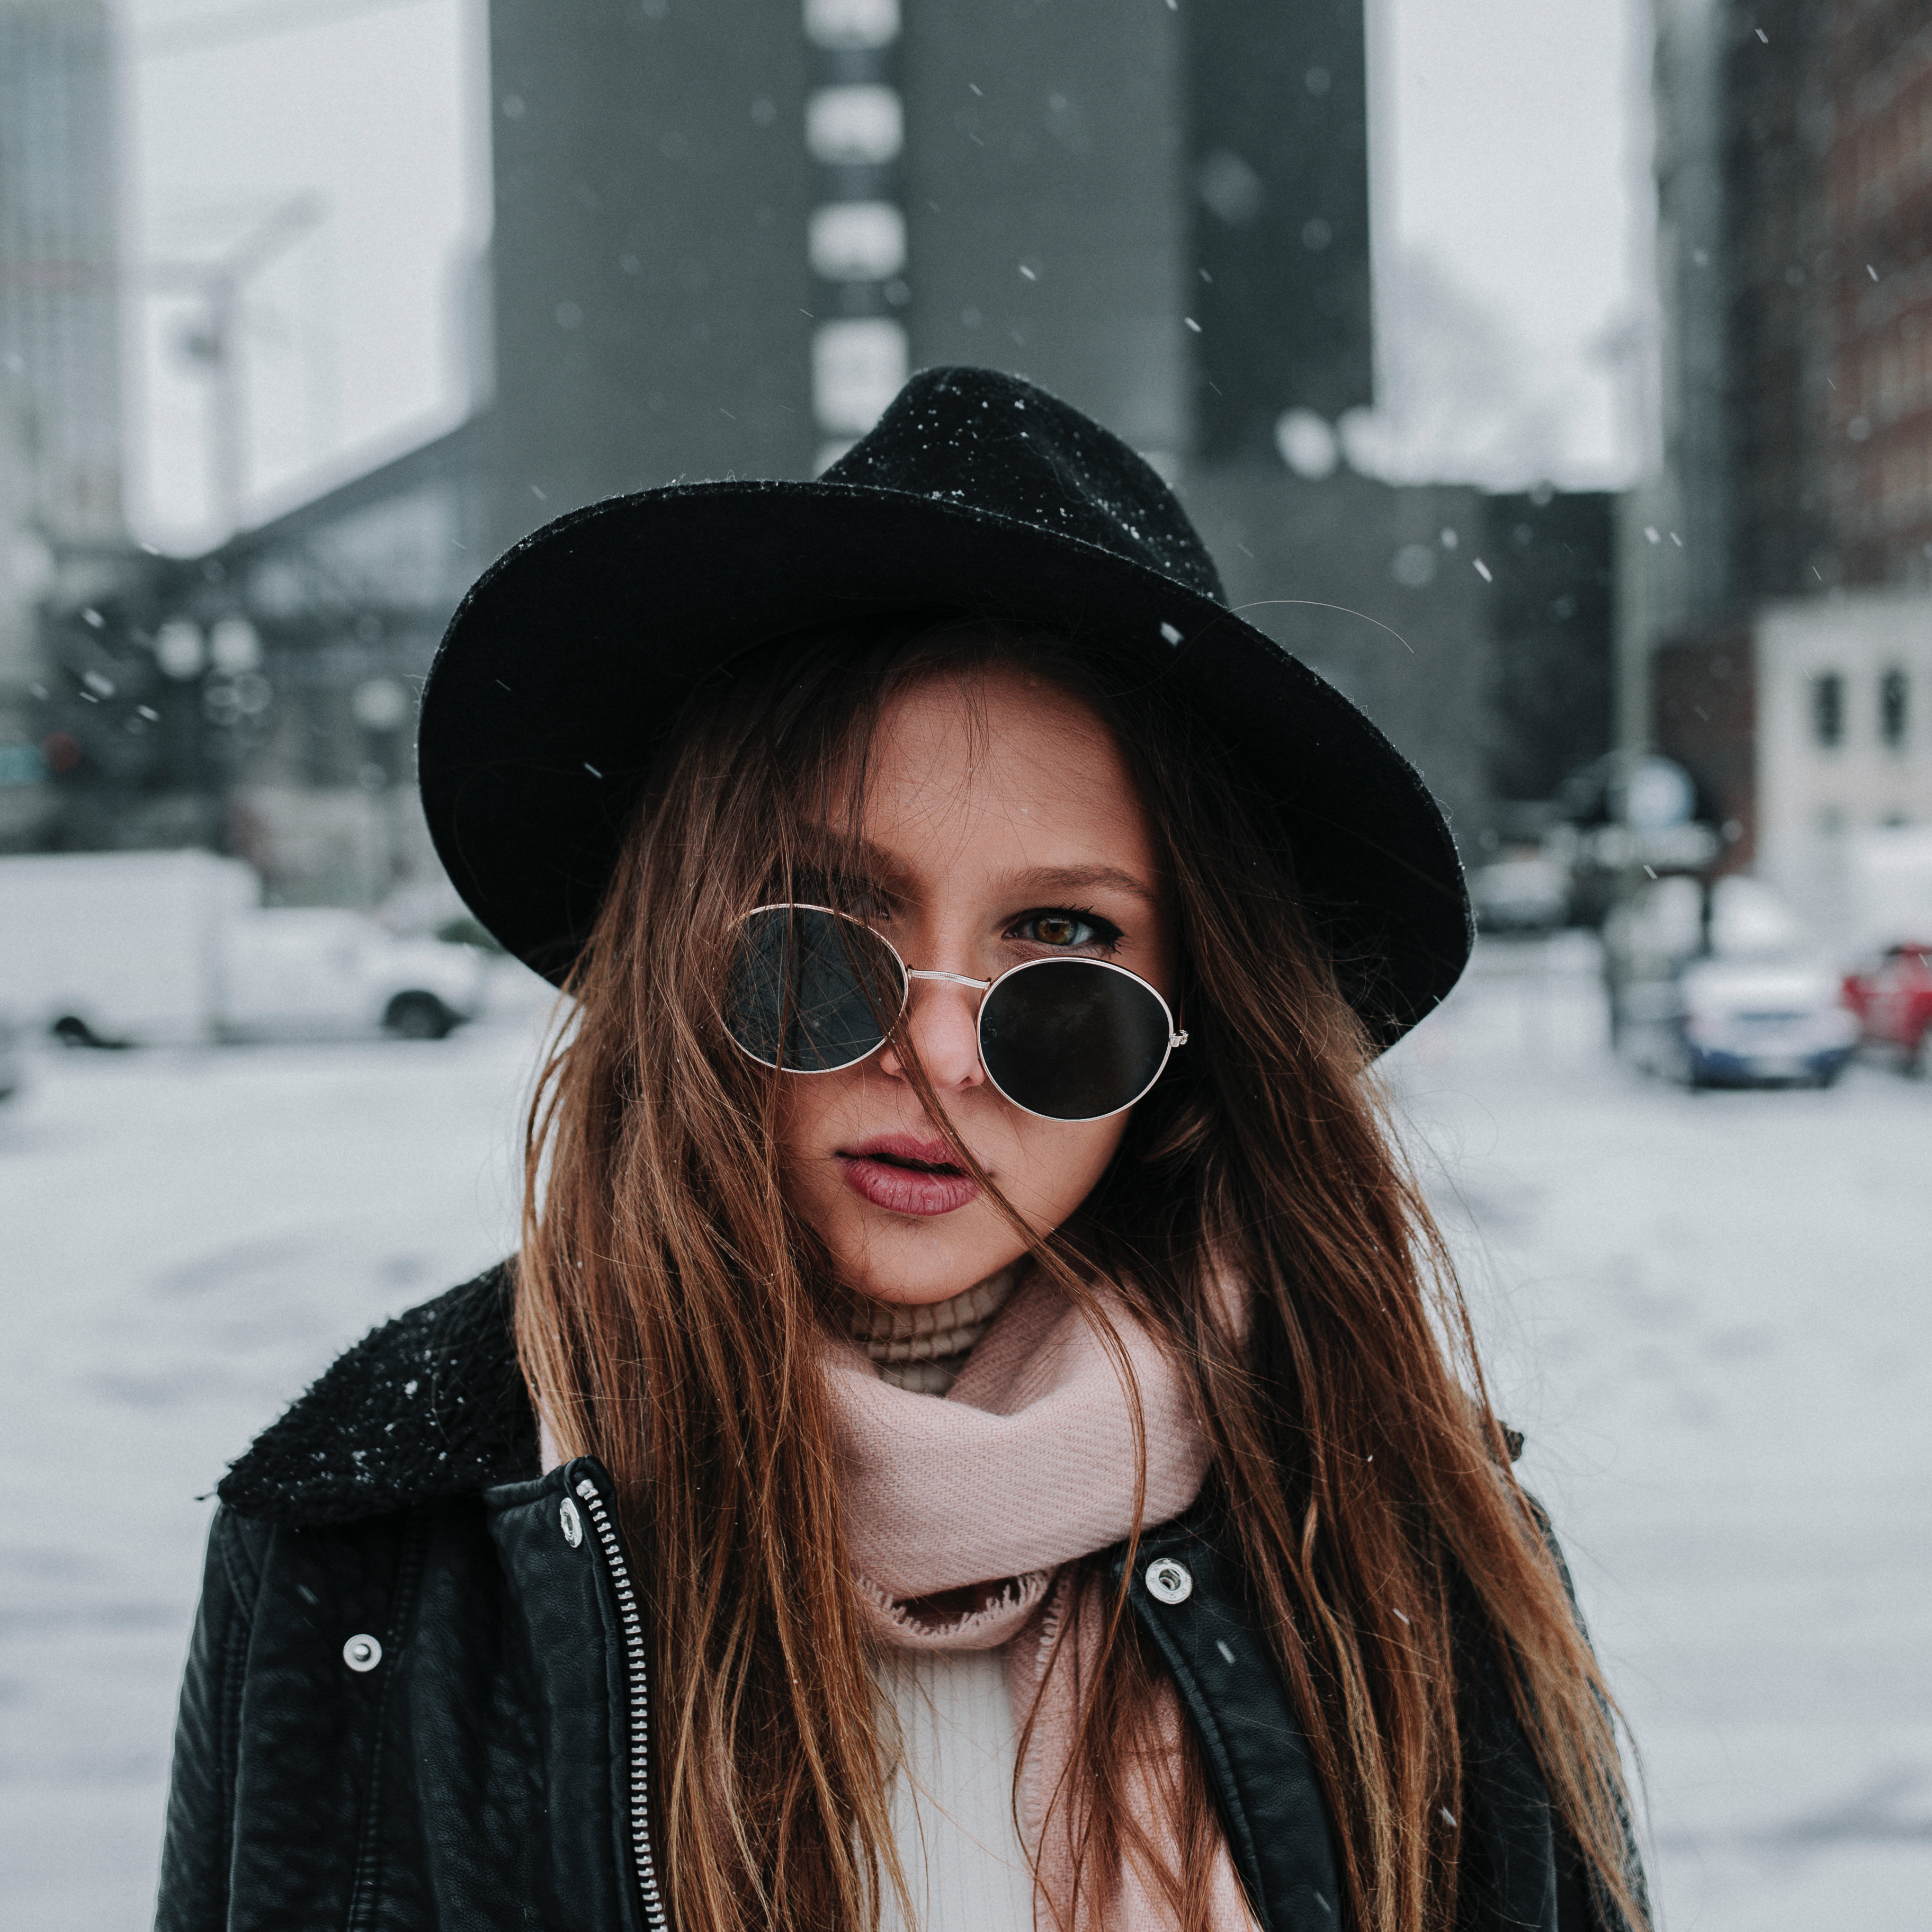
snow, winter, girl, woman, hair, female, fur, portrait, model, color, hat, fashion, clothing, black, lady, hairstyle, snowing, caucasian, sunglasses, glasses, cap, head, beauty, organ, fashion accessory, vision care